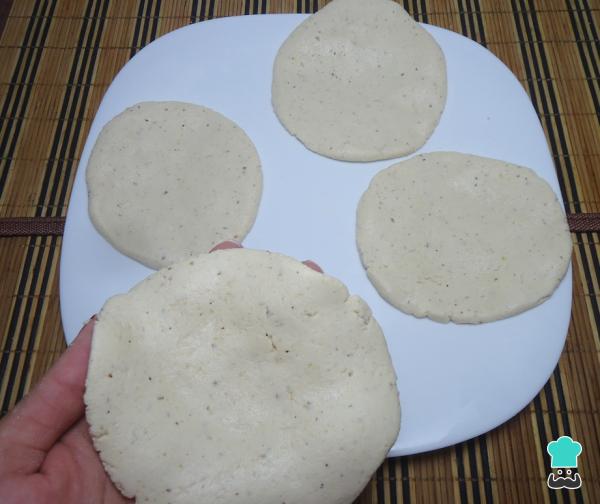
Mientras se cocina la carne, comenzamos a formar con la masa la tortilla un poco más gruesa de lo normal, de aproximadamente medio centímetro de ancho, como se observa en la imagen. Consulta la receta de tortillas de maíz y aprende a prepararlas paso a paso.